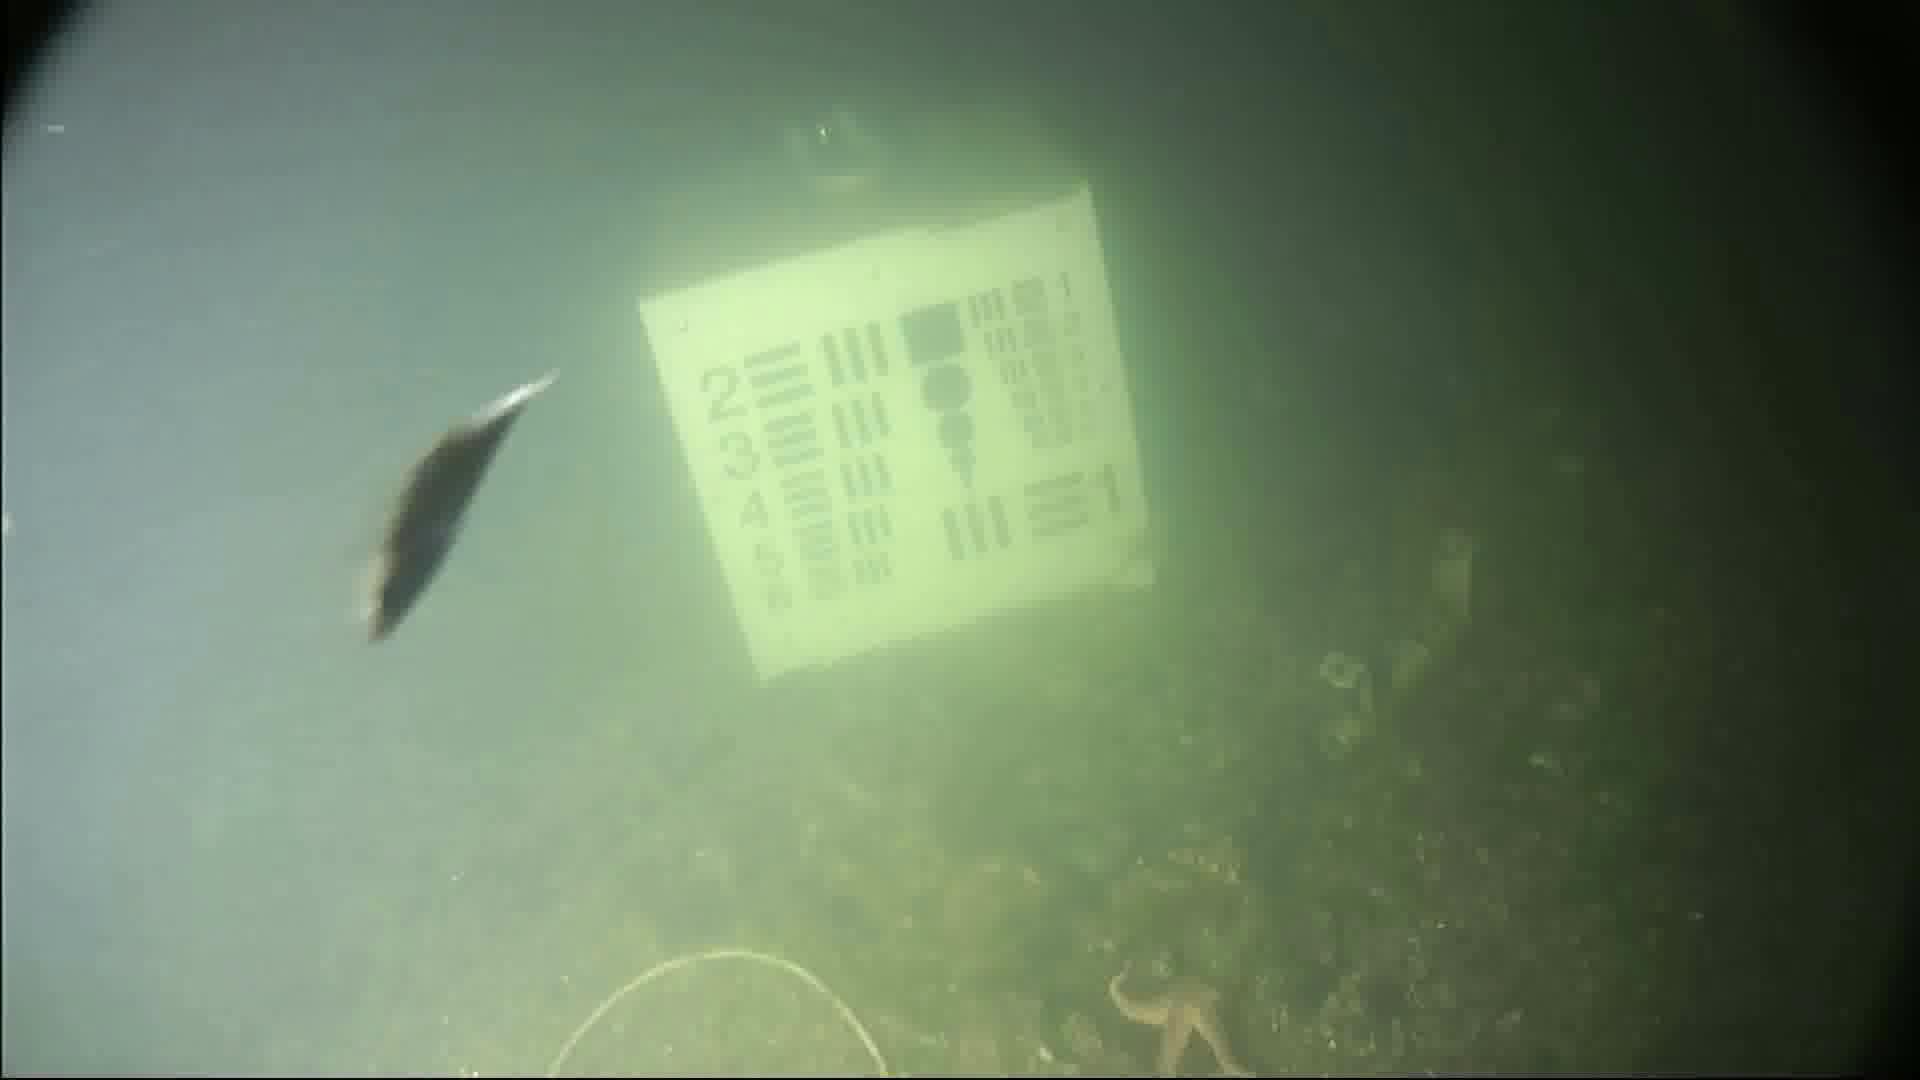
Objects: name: starfish
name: small_fish